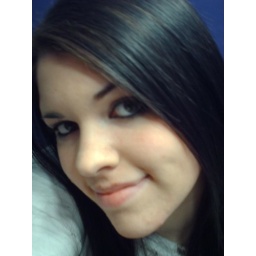
my youngest boys girl freind and hopefully my furture daughter in law